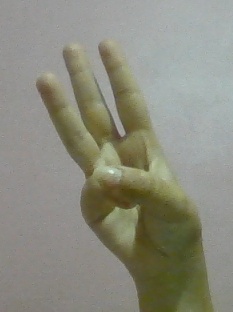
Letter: thaa